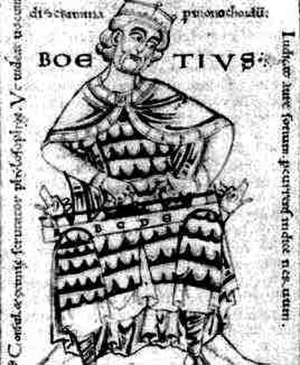
Antikkens slutning / Periodisering / Kontinuitet
Den senantikke filosof Boëthius († 525) gælder som den "sidste romer"
Spørgsmålet om antikkens slutning har i århundreder beskæftiget de lærde. I ældre forskning blev antikkens slutning ofte dateret til rigsdelingen 395 – eller med afsættelsen af den sidste vestromerske kejser Romulus Augustulus 476, med nederlaget i Syagrius mod Klodevig 486 eller sat til året 529 hvor det første benediktinerkloster blev grundlagt og det platonske akademi i Athen blev lukket af Justinian 1. I forskningstraditionen inden for de sidste årtier har det vist sig meningsfuldt at datere noget senere: den østromerske kejser Justinians død 565, longobardernes indfald i Italien 568 eller den islamiske ekspansions begyndelse 632.